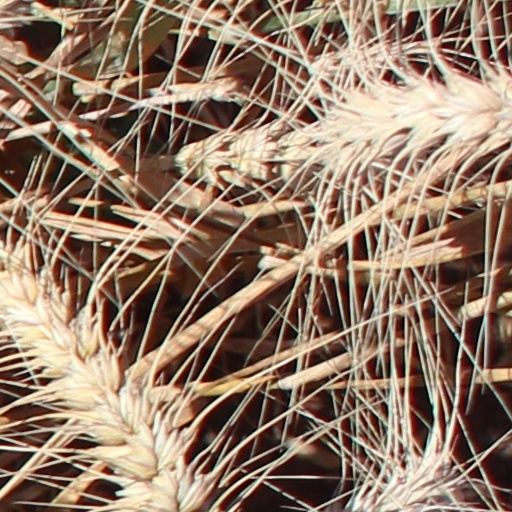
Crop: wheat